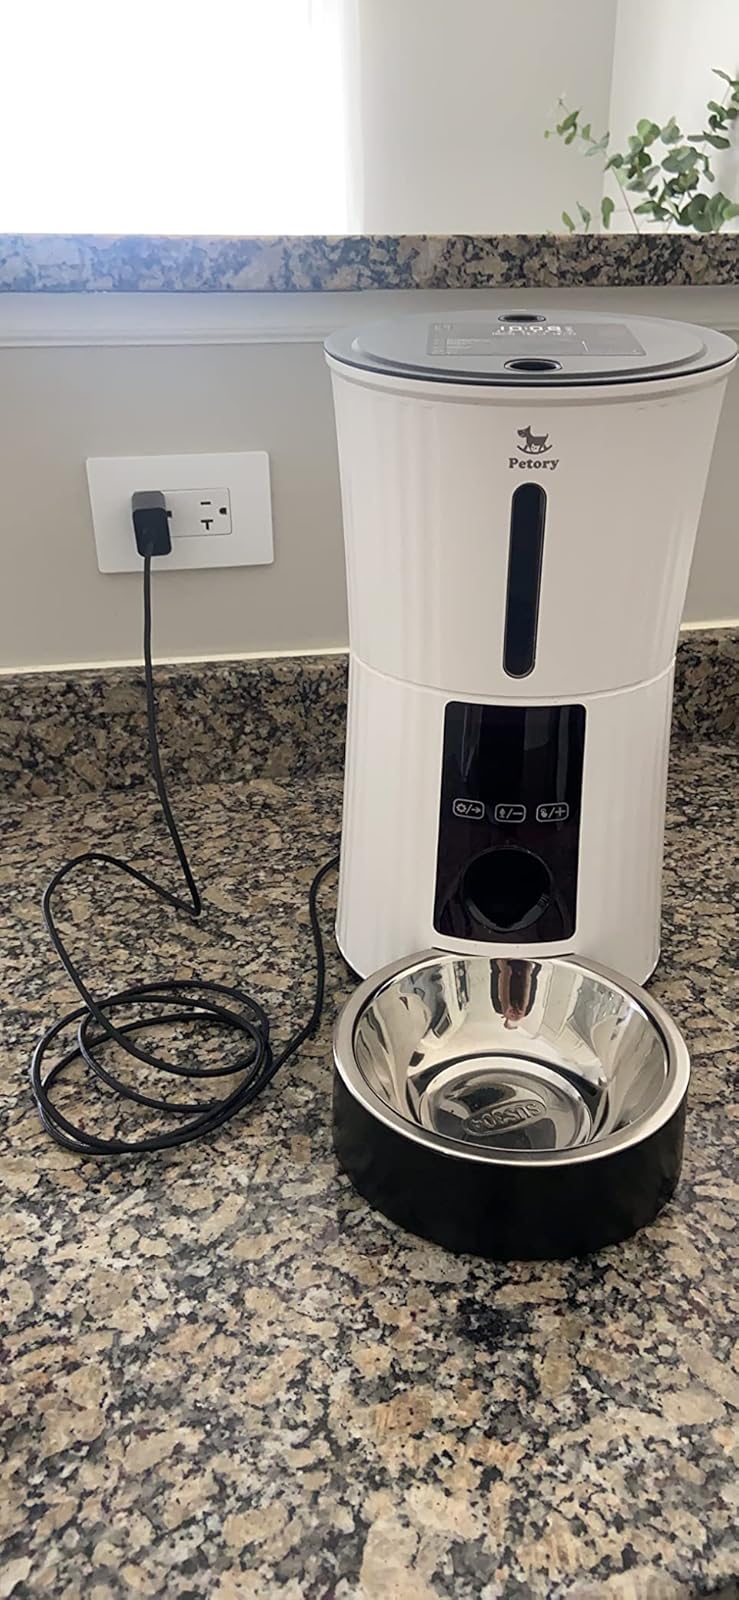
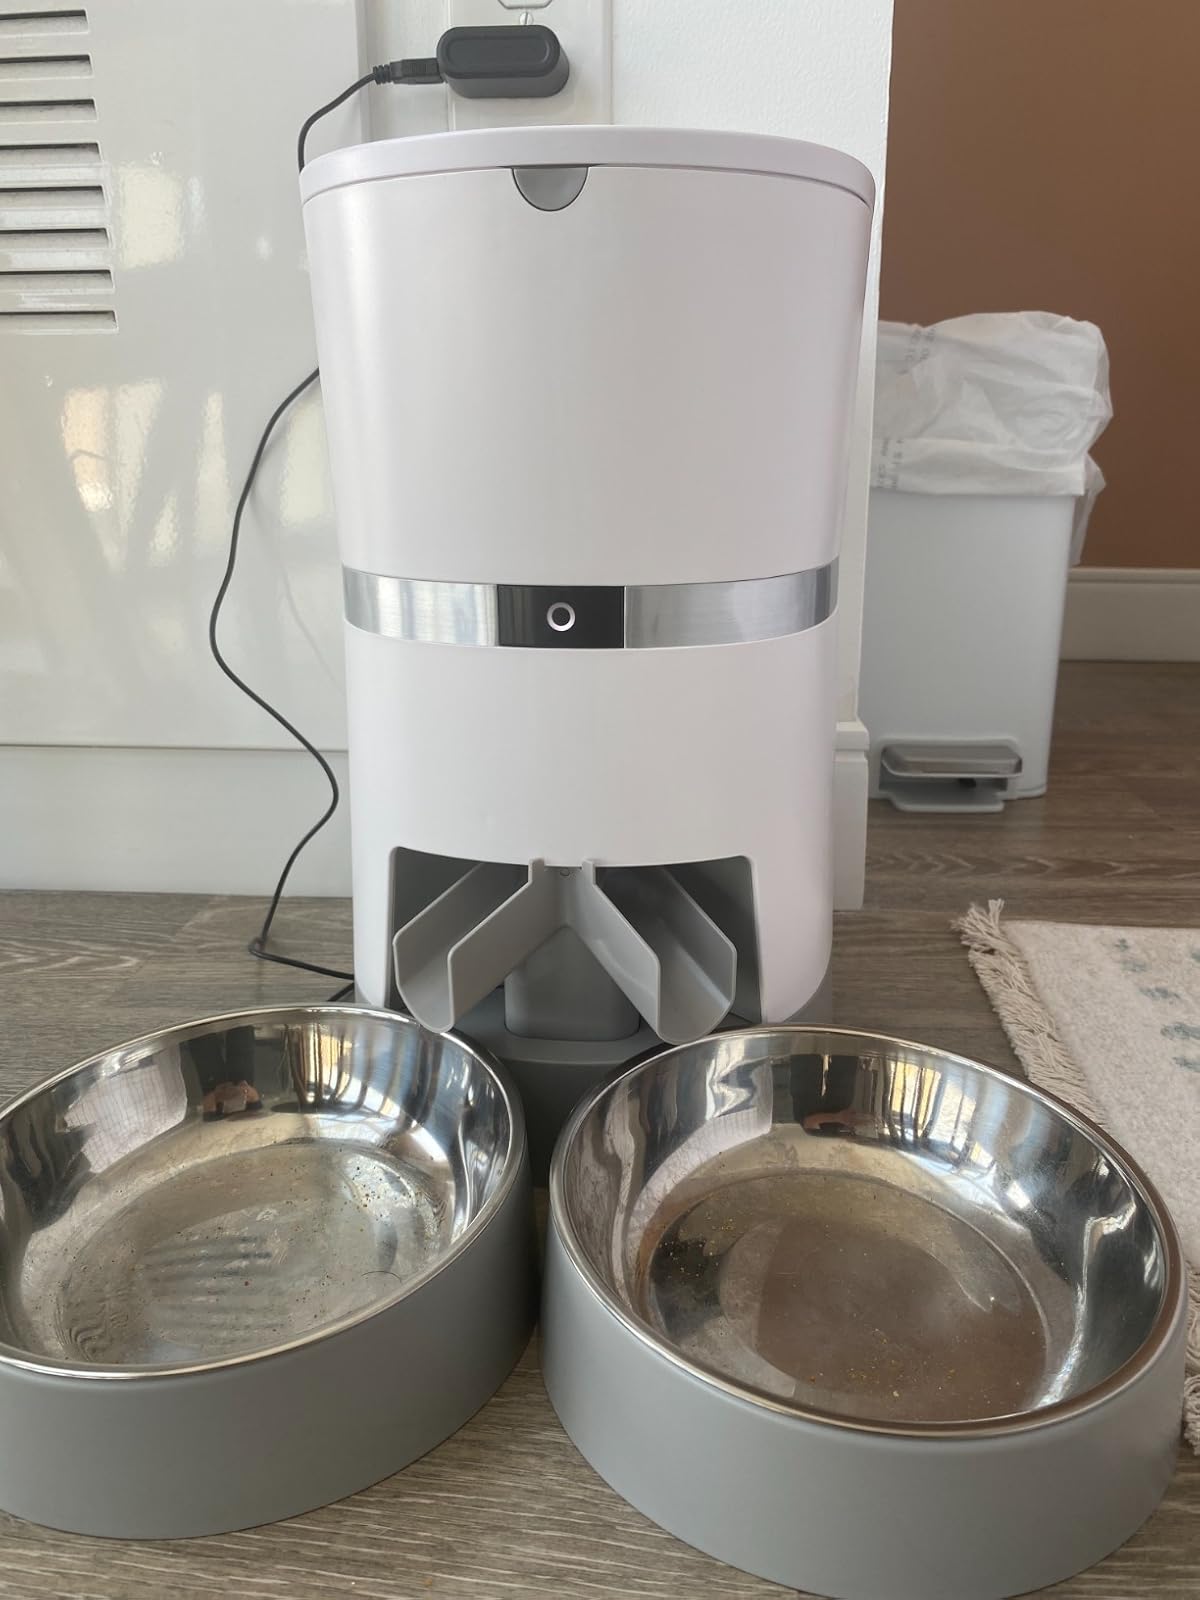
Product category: items_feeder
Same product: no